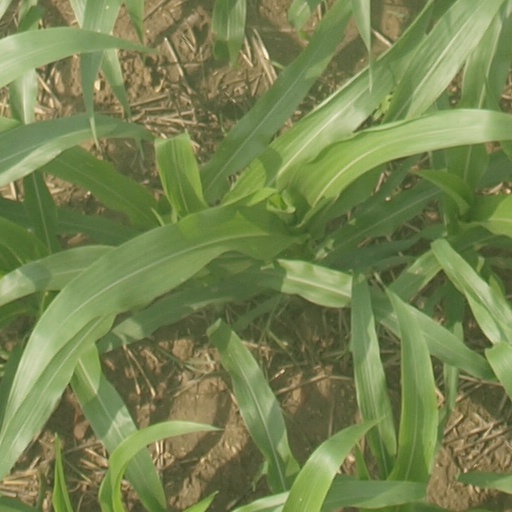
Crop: maize; corn